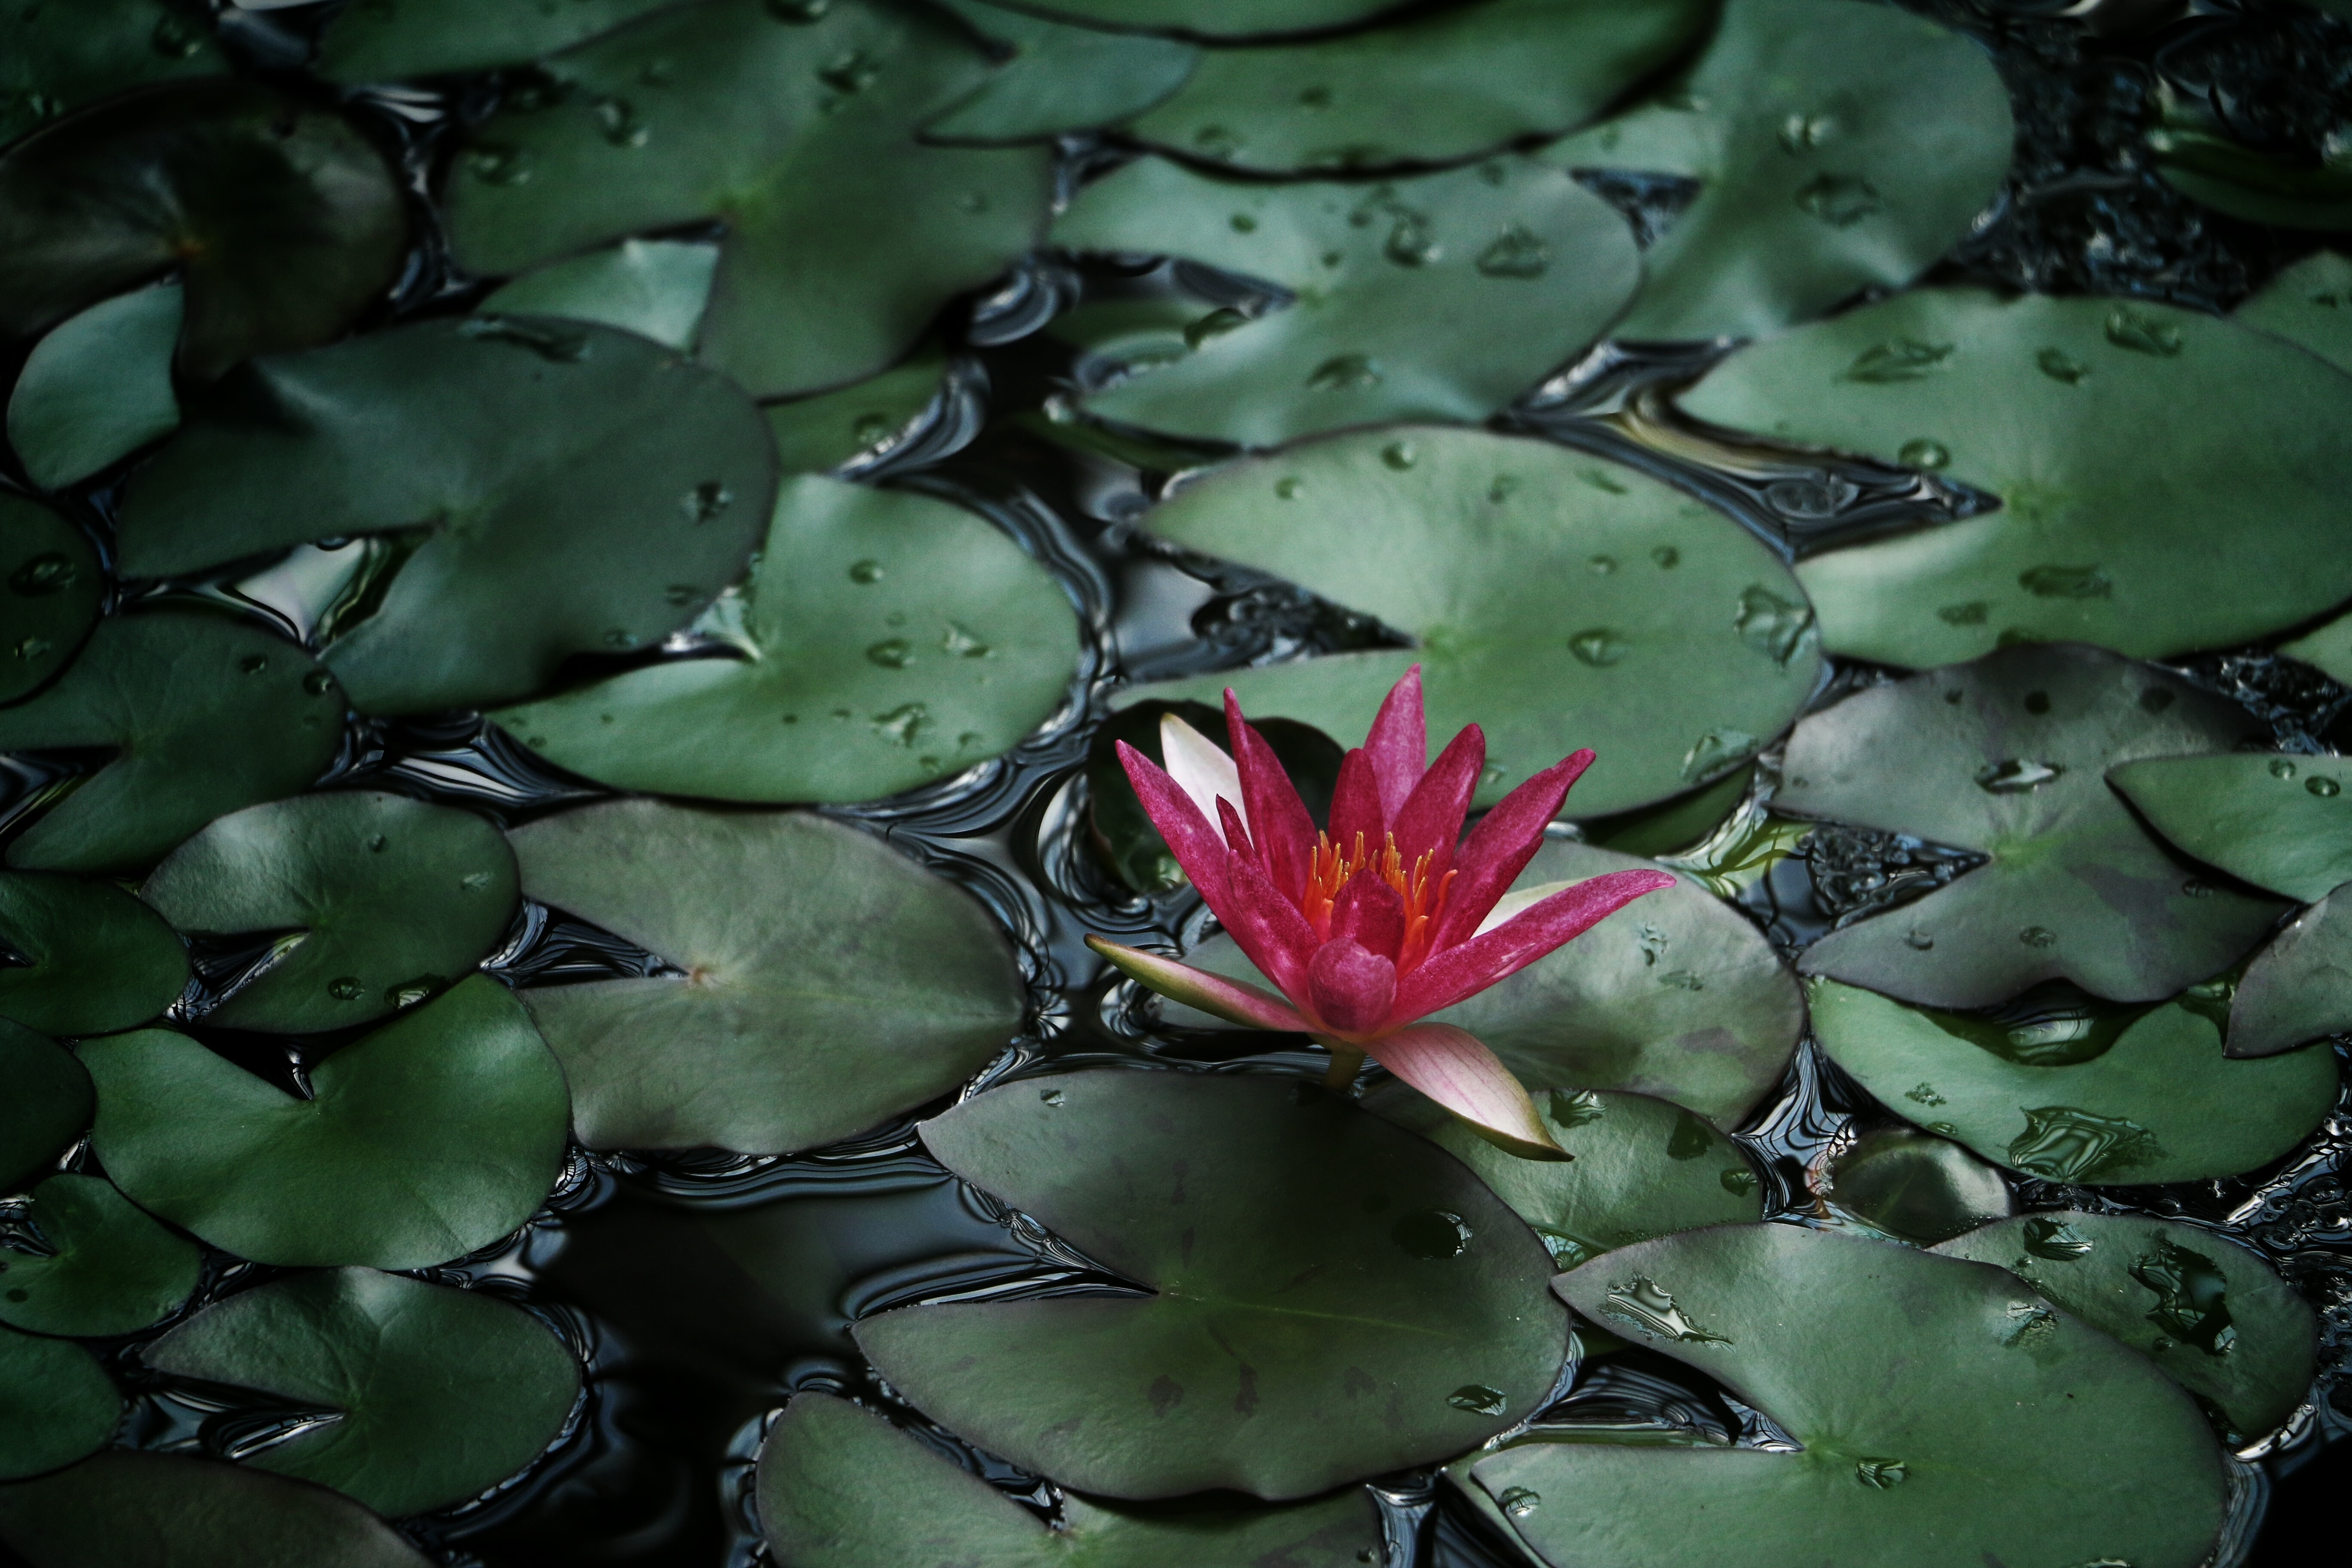
water, nature, cactus, plant, leaf, flower, petal, pond, green, botany, flora, lily pad, lily, flowering plant, land plant, hedgehog cactus